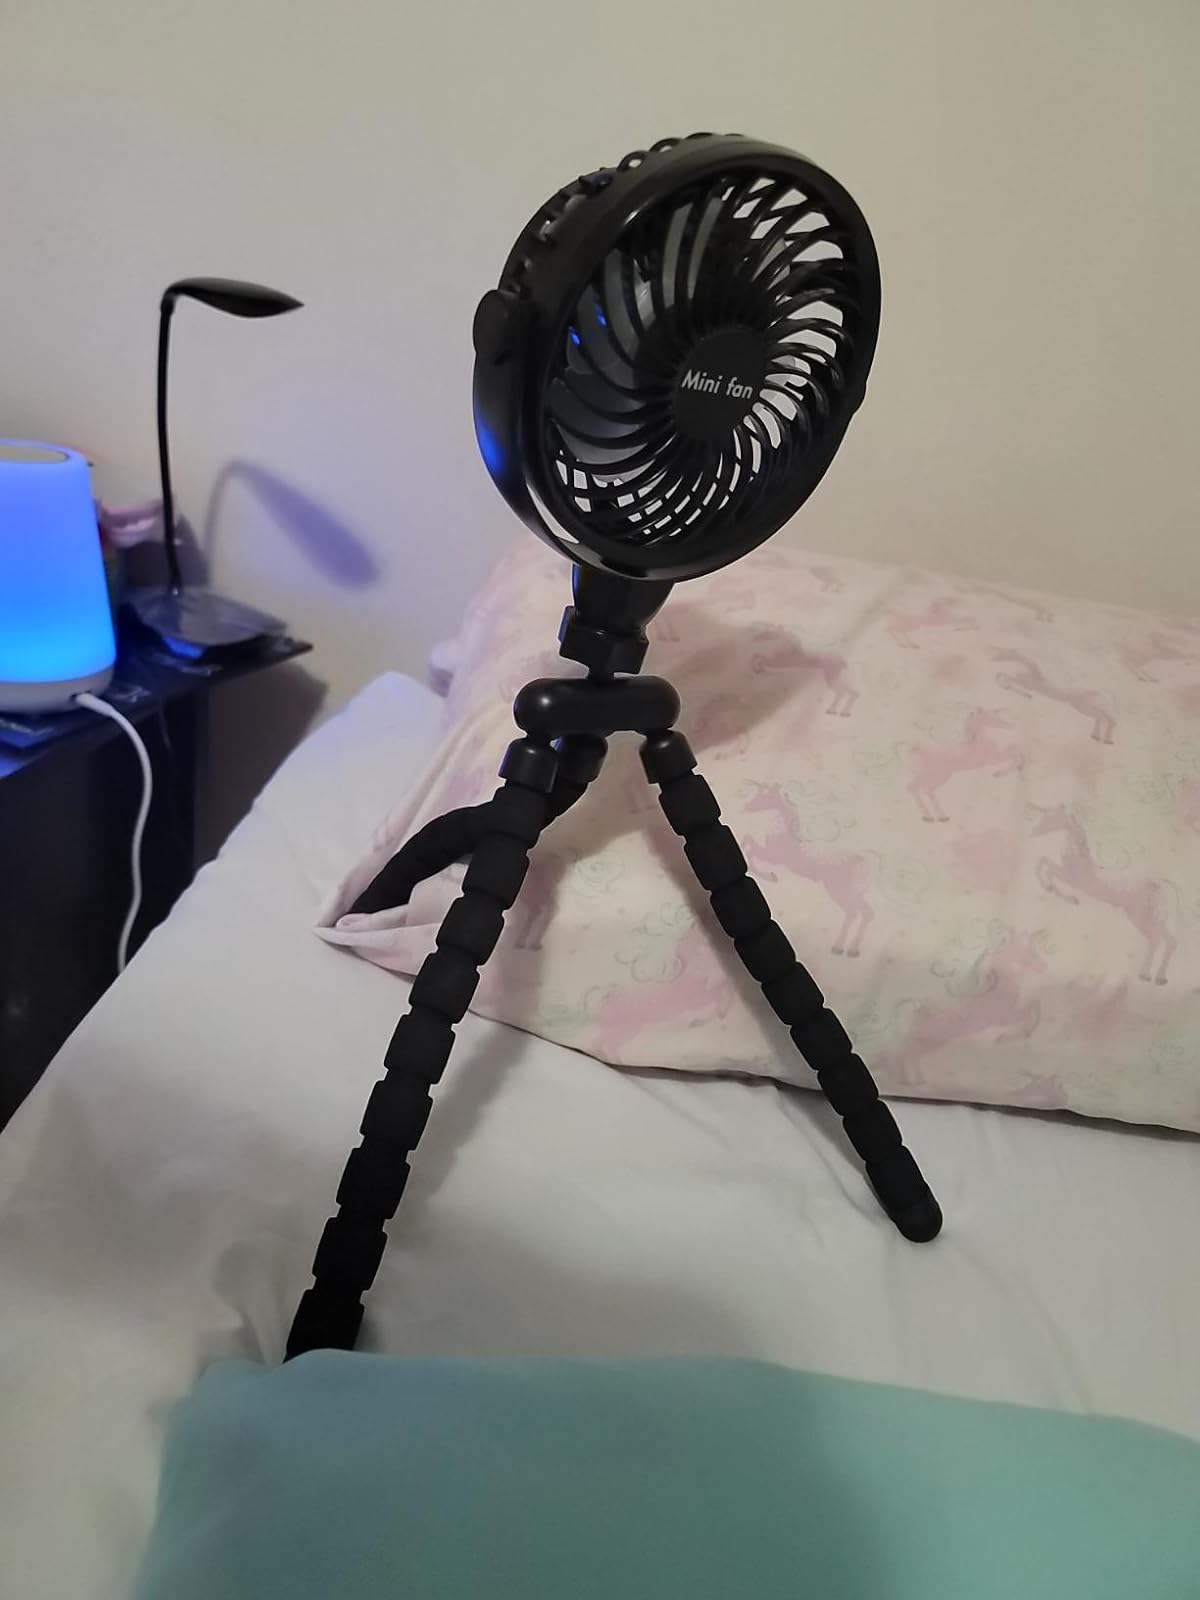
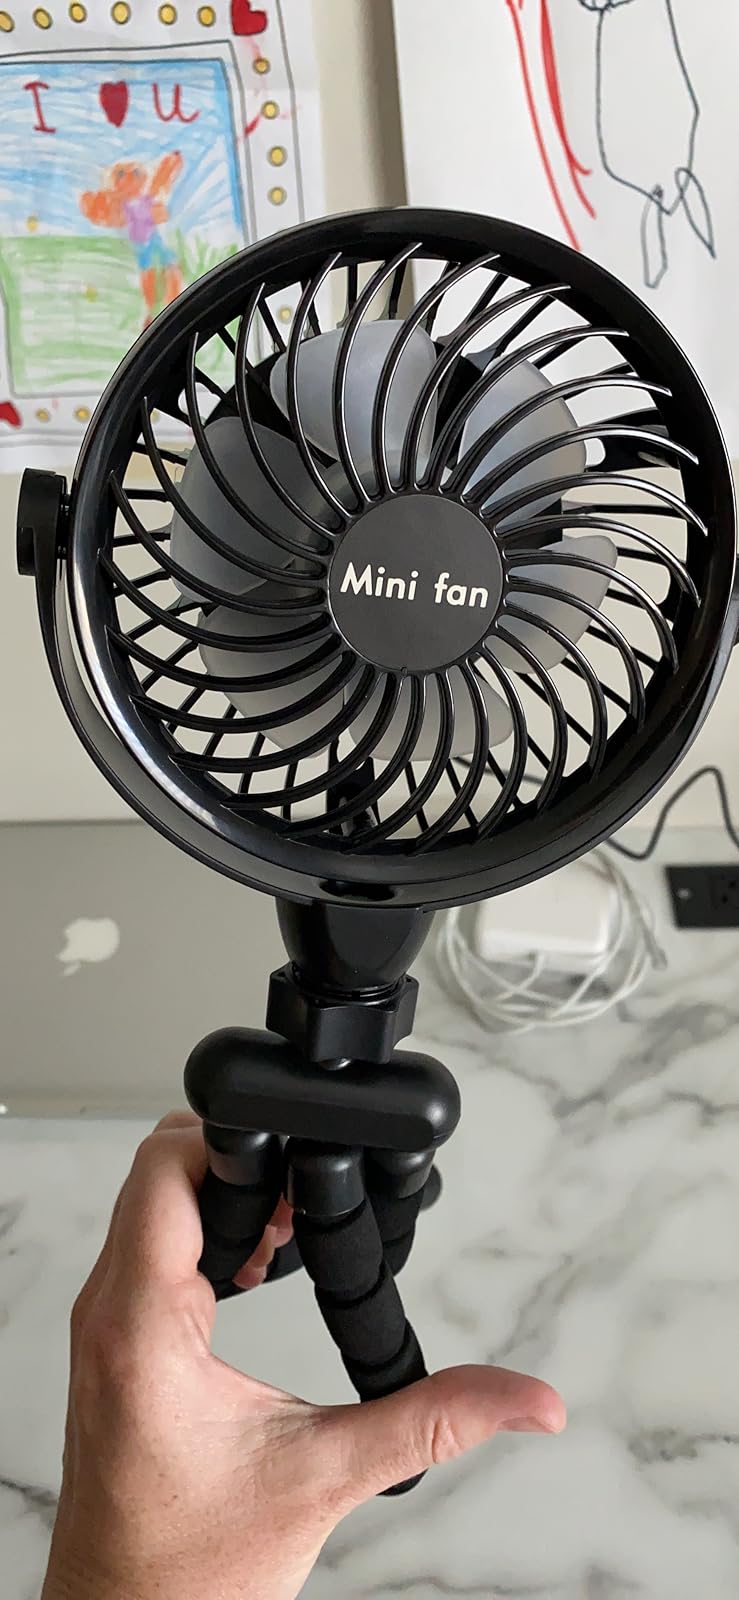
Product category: fan
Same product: yes